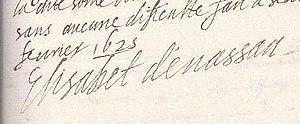
description
Élisabeth Flandrika, dite aussi Élisabeth de Nassau, duchesse de Bouillon, est la seconde épouse d'Henri de la Tour d'Auvergne, prince de Sedan, et la mère de Frédéric-Maurice, dernier prince de Sedan, et d'Henri, plus connu sous le nom Turenne, célèbre maréchal de France.